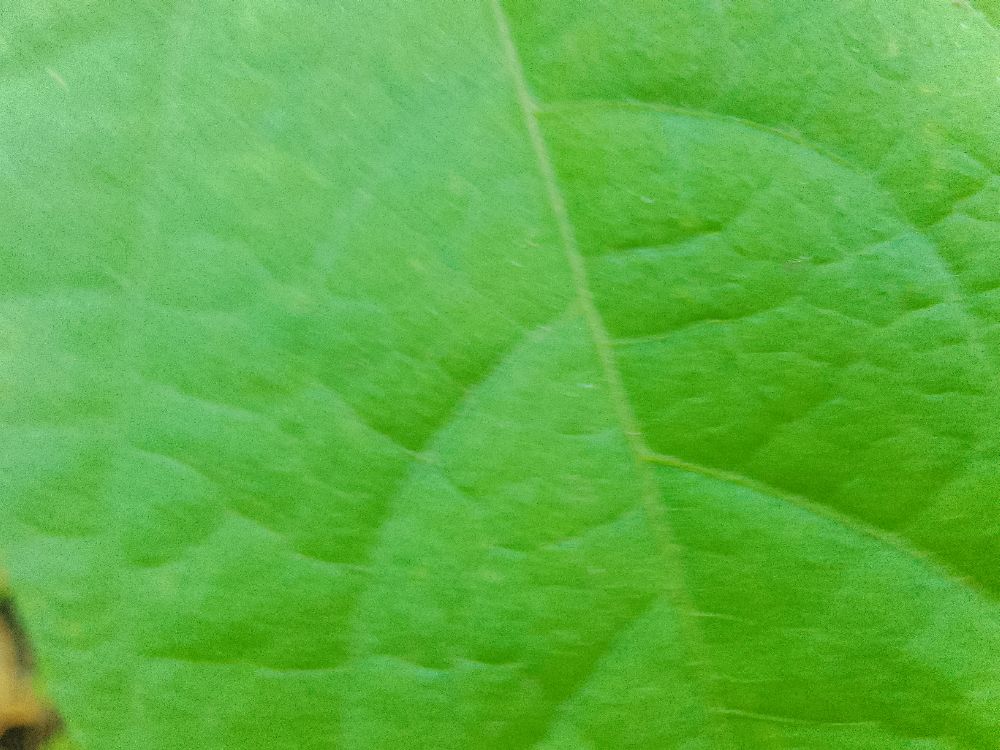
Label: healthy